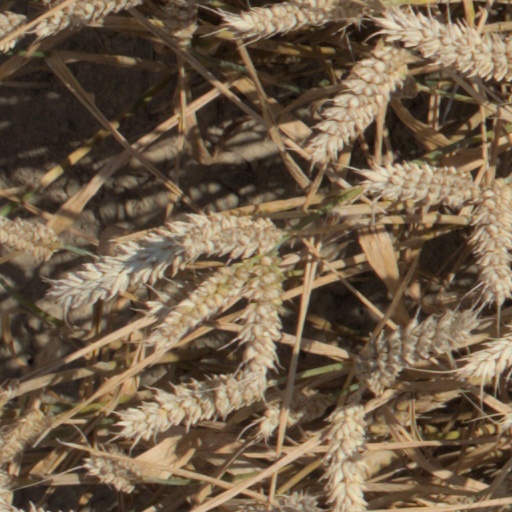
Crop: wheat